Lake Galilee (Queensland)

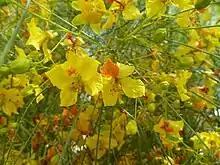
The flowers of "Parkinsonia aculeata", an invasive species in Northern Australia.

Parkinsonia and parthenium infestations pose the largest threat to the ecological integrity of this significant wetland.